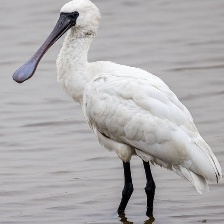
Species: BLACK FACED SPOONBILL
Scientific name: PLATALEA MINOR
ImageNet parent category: spoonbill